Atlanta Reign

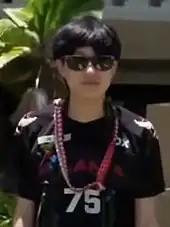
Oh "Pelican" Se-hyun was named the 2021 OWL Rookie of the Year.

Prior to the start of the 2020 season, the Atlanta Reign made changes to their roster. They released three players and signed five new players. Among the signings were tank player Xander "Hawk" Domecq and damage player Kim "Edison" Tae-Hoon. These signings brought the total number of players on the roster to twelve. Throughout the season, the team achieved mixed results. They advanced past the knockouts in all three midseason tournament cycles but fell in the quarterfinals each time. In July, the Reign experienced the retirement of Babybay and the signing of support player Kim "Ir1s" Seung-Hyun. They finished the regular season in 12th place with a 10–11 record. However, in the North America play-in tournament, they defeated the Boston Uprising, 3–1, to secure a spot in the season playoffs. Their first match in the playoffs was a 3–2 victory over the Paris Eternal. They were later defeated by the Shock, 1–3, in the following round, moving Atlanta to the lower bracket. Their playoff run came to an end on September 11 with a 0–3 loss to the Florida Mayhem, resulting in their elimination from the playoffs.